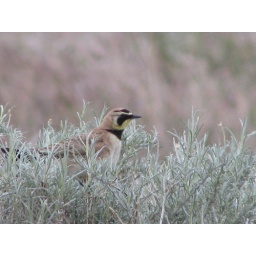
bird in tree